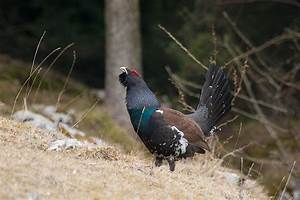
Label: gallina